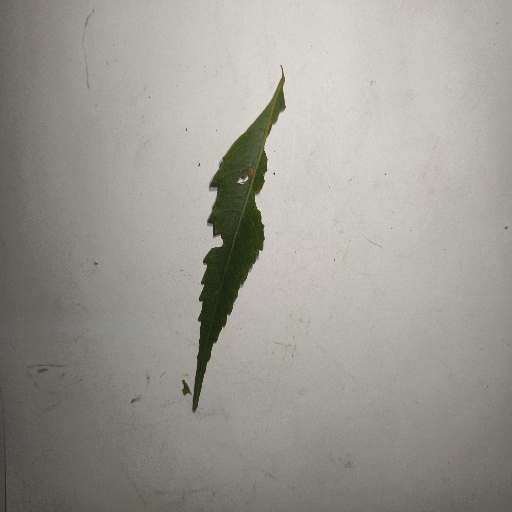
Species: Neem
Leaf condition: Shot Hole Leaf